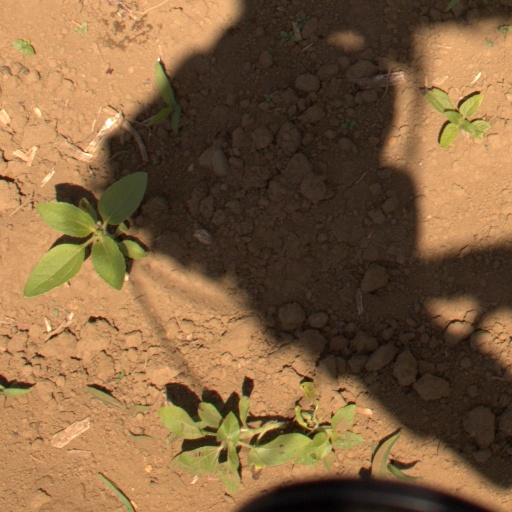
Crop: Jerusalem artichoke